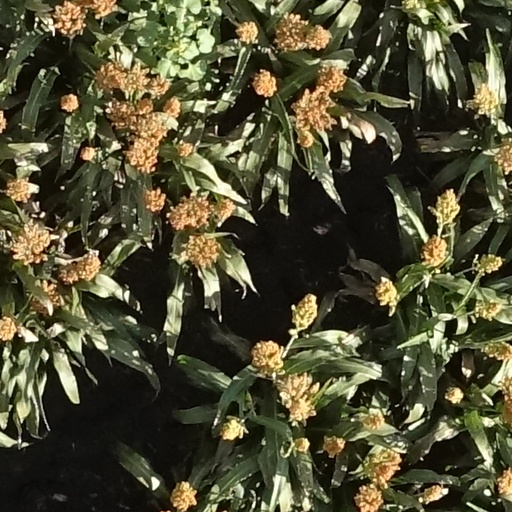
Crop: sorghum